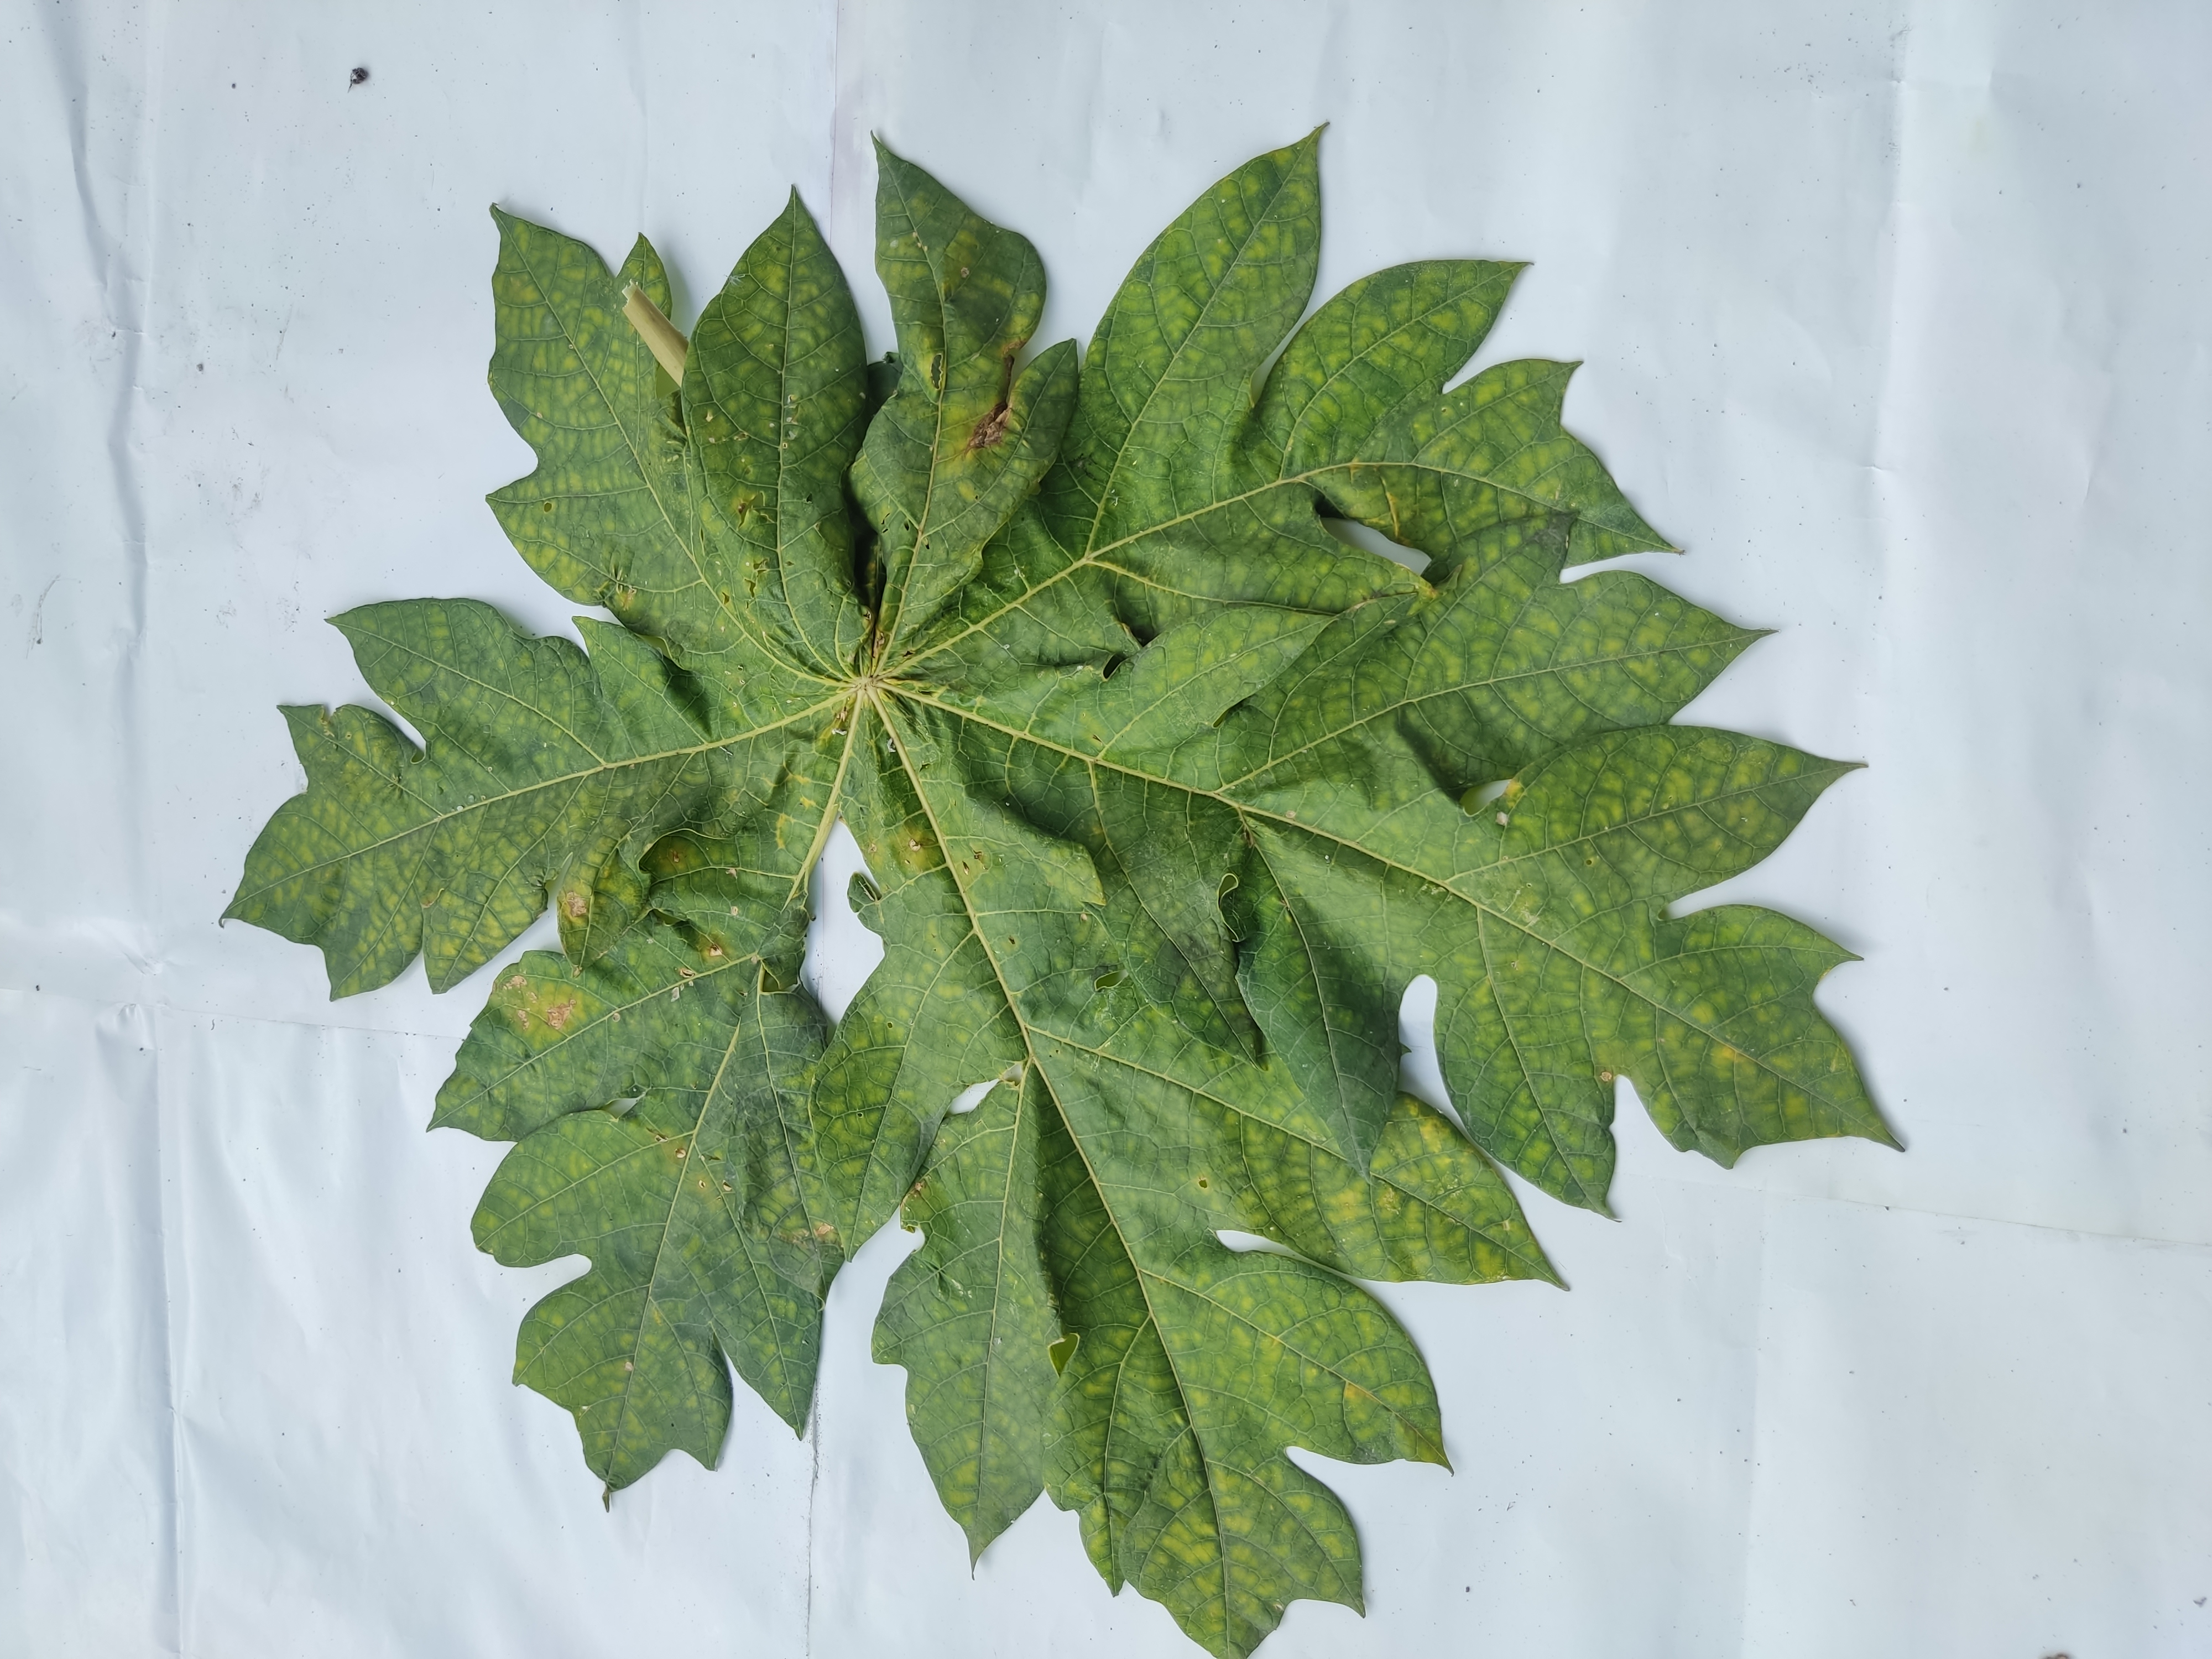
Label: Ring Spot